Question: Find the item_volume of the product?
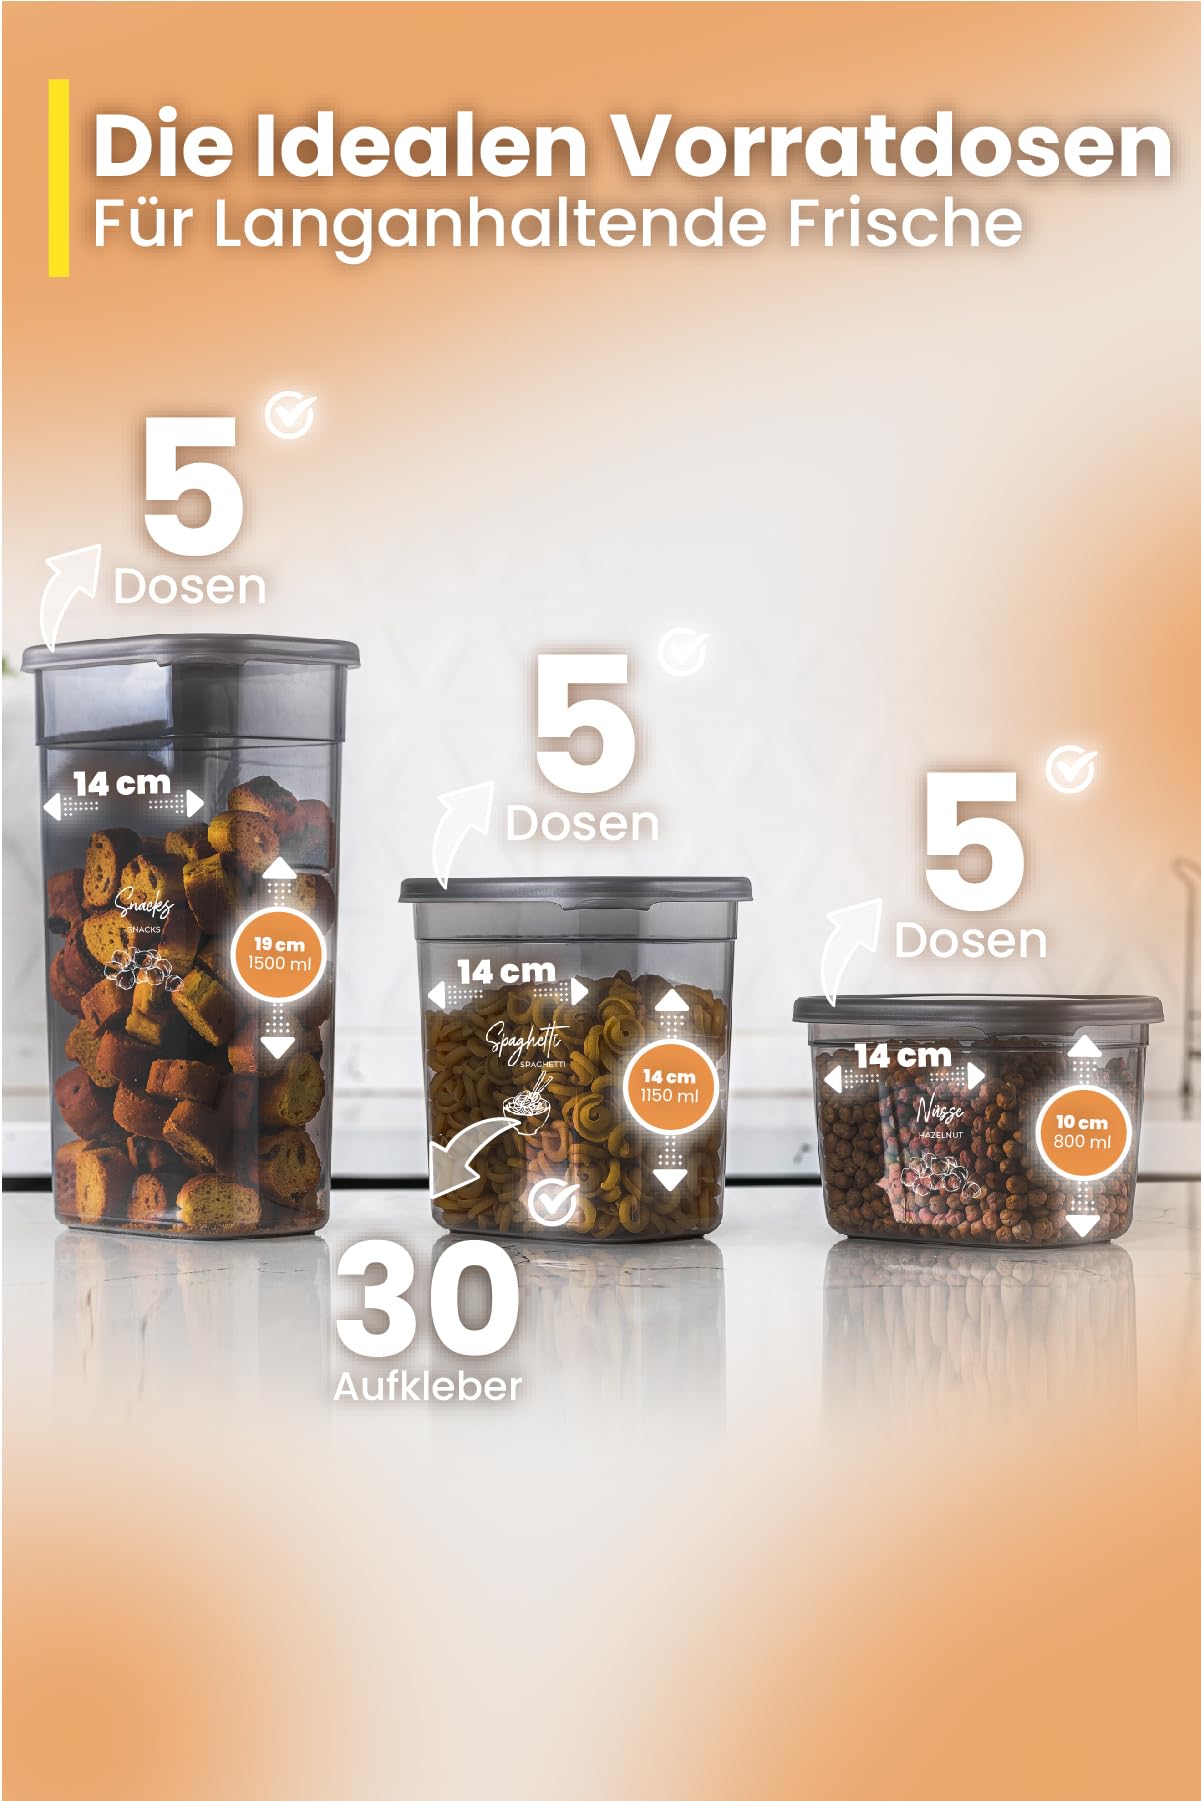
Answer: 800.0 millilitre